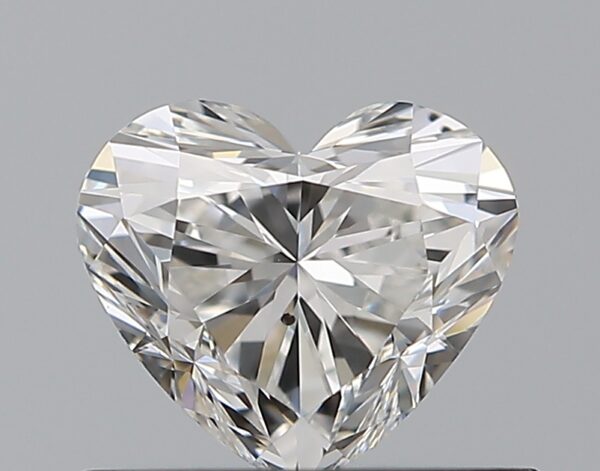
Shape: heart
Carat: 0.58
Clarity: SI1
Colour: F
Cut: EX
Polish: EX
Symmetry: VG
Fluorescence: N
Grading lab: GIA
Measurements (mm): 5.02 x 5.7 x 3.37